Anna-Christina Kopinits

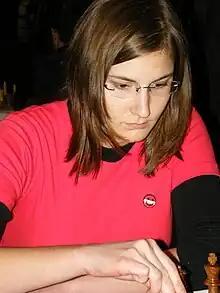
Kopinits in 2008

Anna-Christina Ragger ( Kopinits, born 1 April 1985) is an Austrian chess player. She received the FIDE titles of FIDE Master (FM) in 2017 and Woman International Master (WIM) in 2009. Her highest rating was 2306 (in November 2018) and she is ranked 4th female player in Austria.